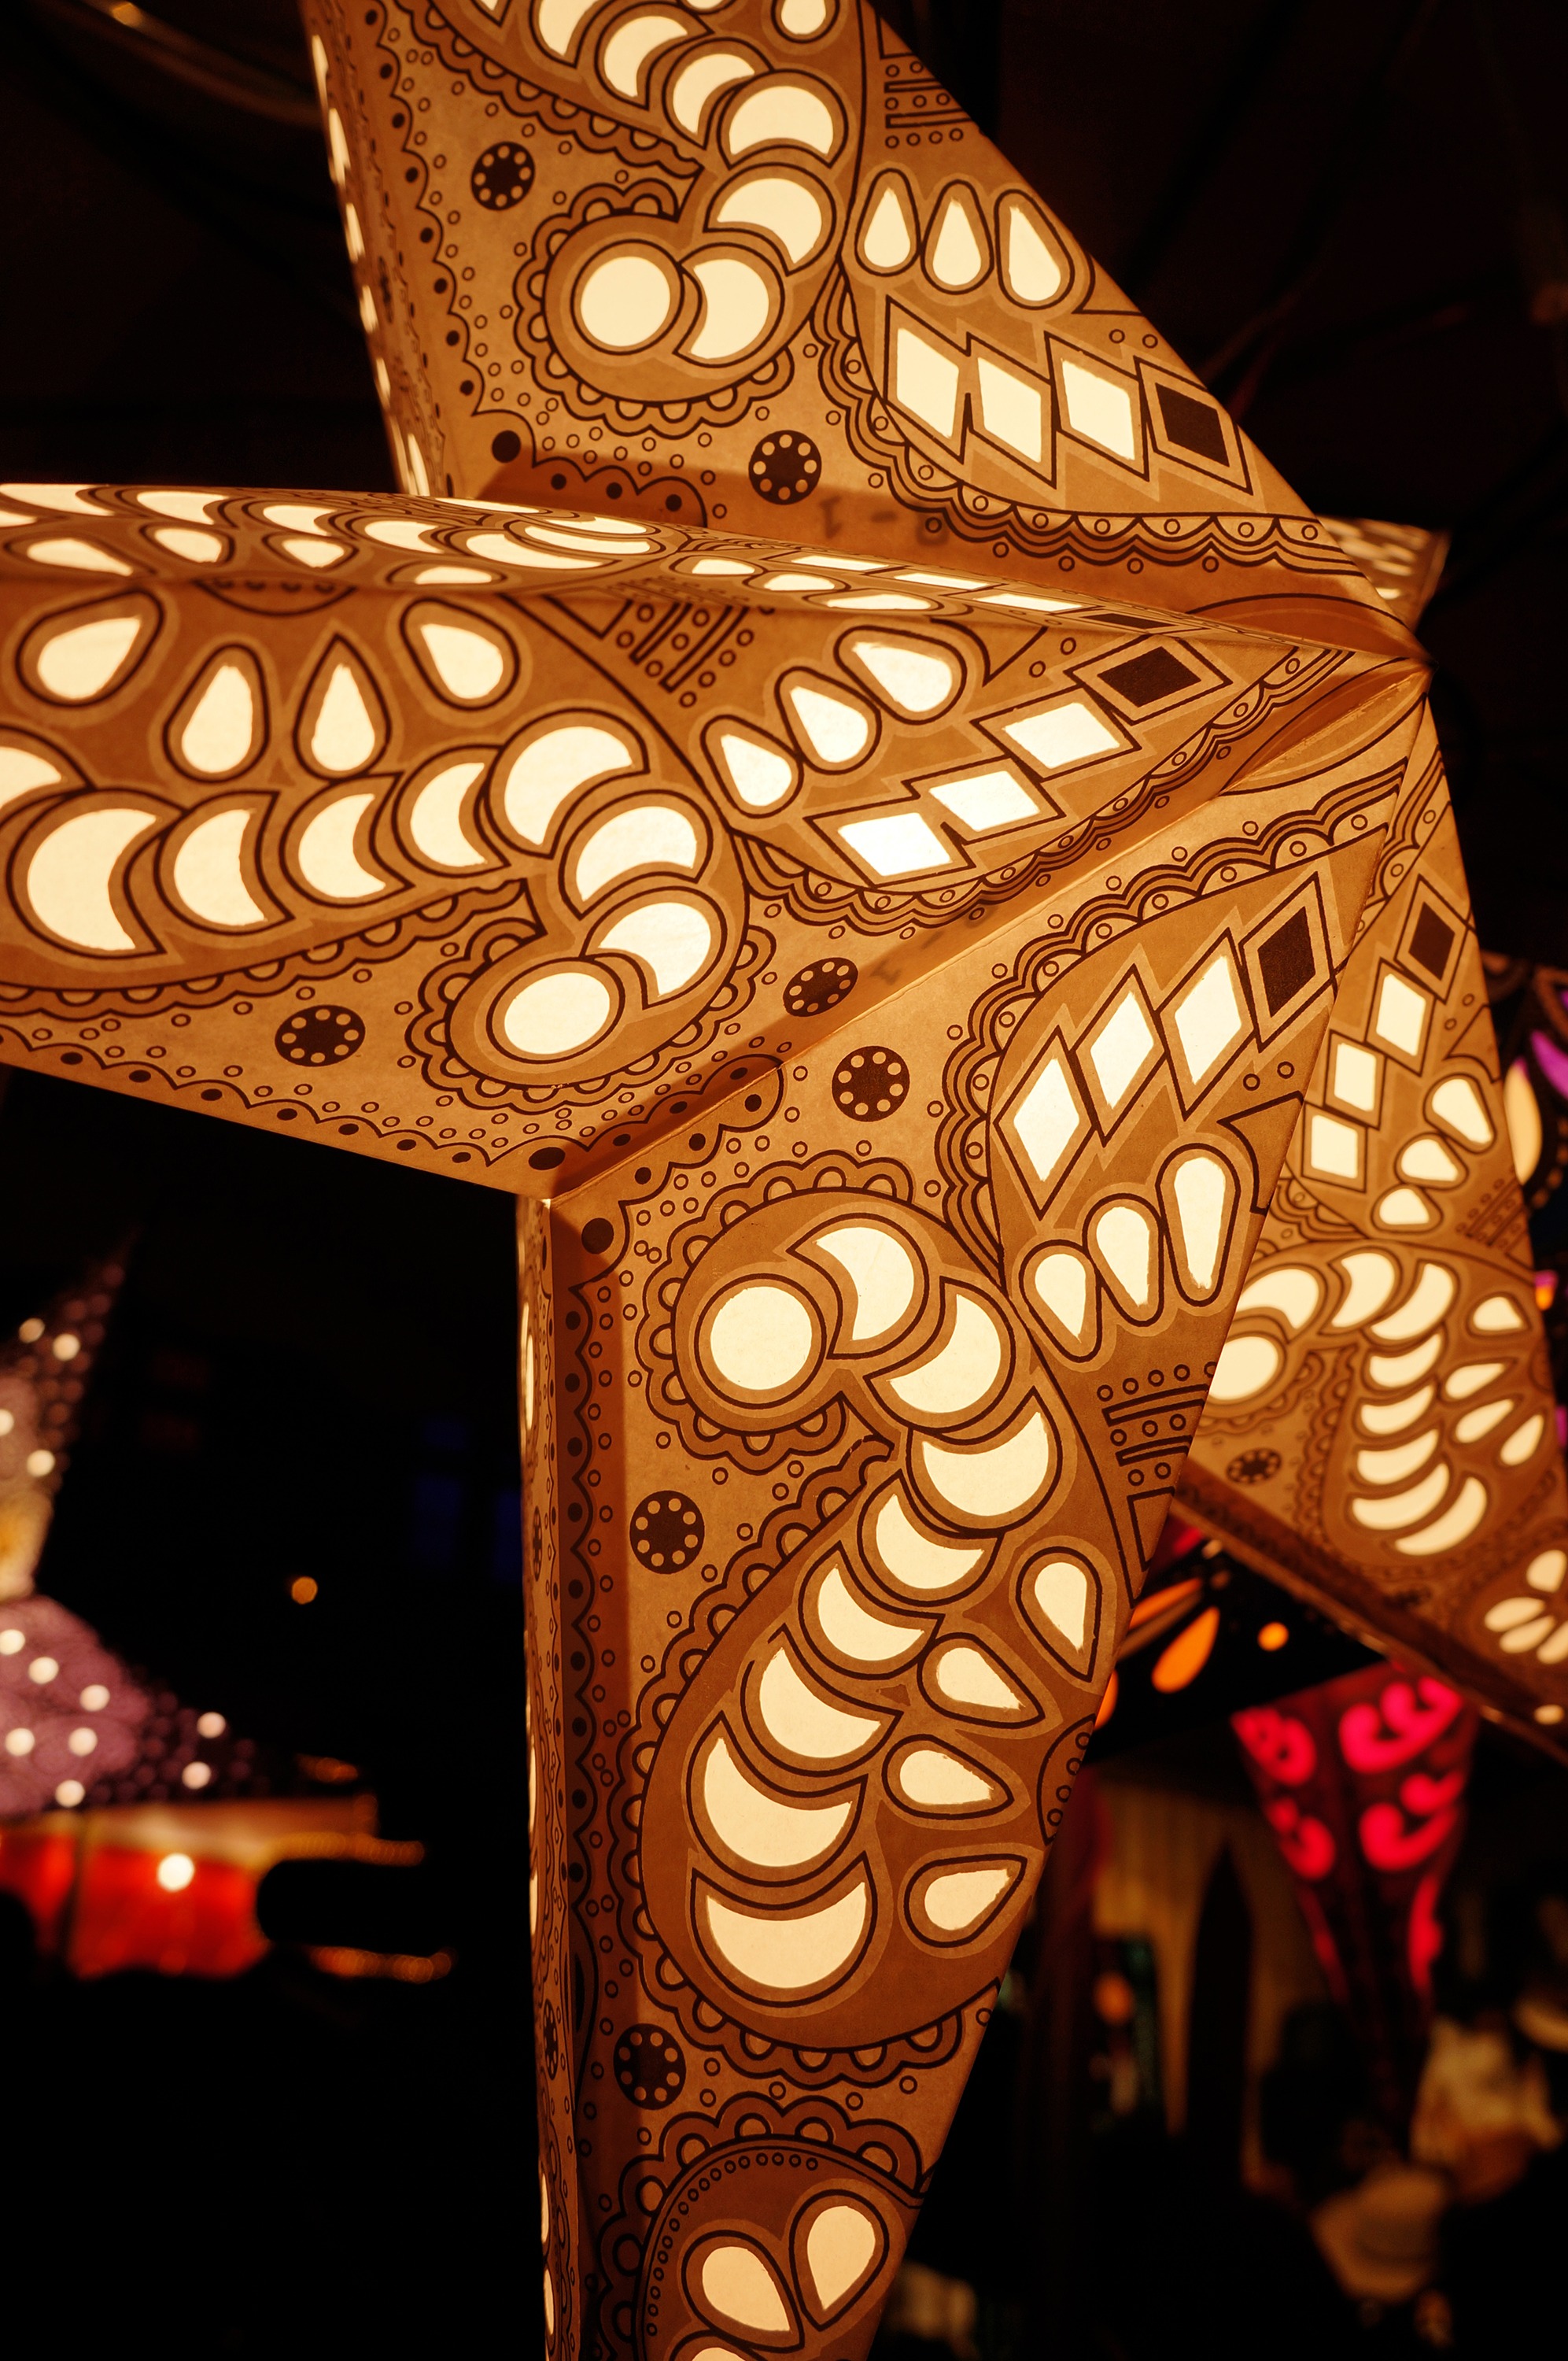
light, night, star, dark, pattern, black, colorful, yellow, lighting, art, design, temple, christmas lights